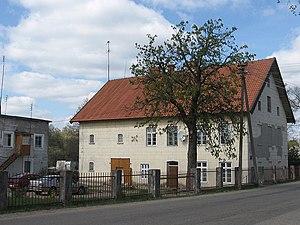
Macikai est un village de la paroisse de Šilutė, dans la municipalité de district éponyme de l'apskritis de Klaipėda, en Lituanie.